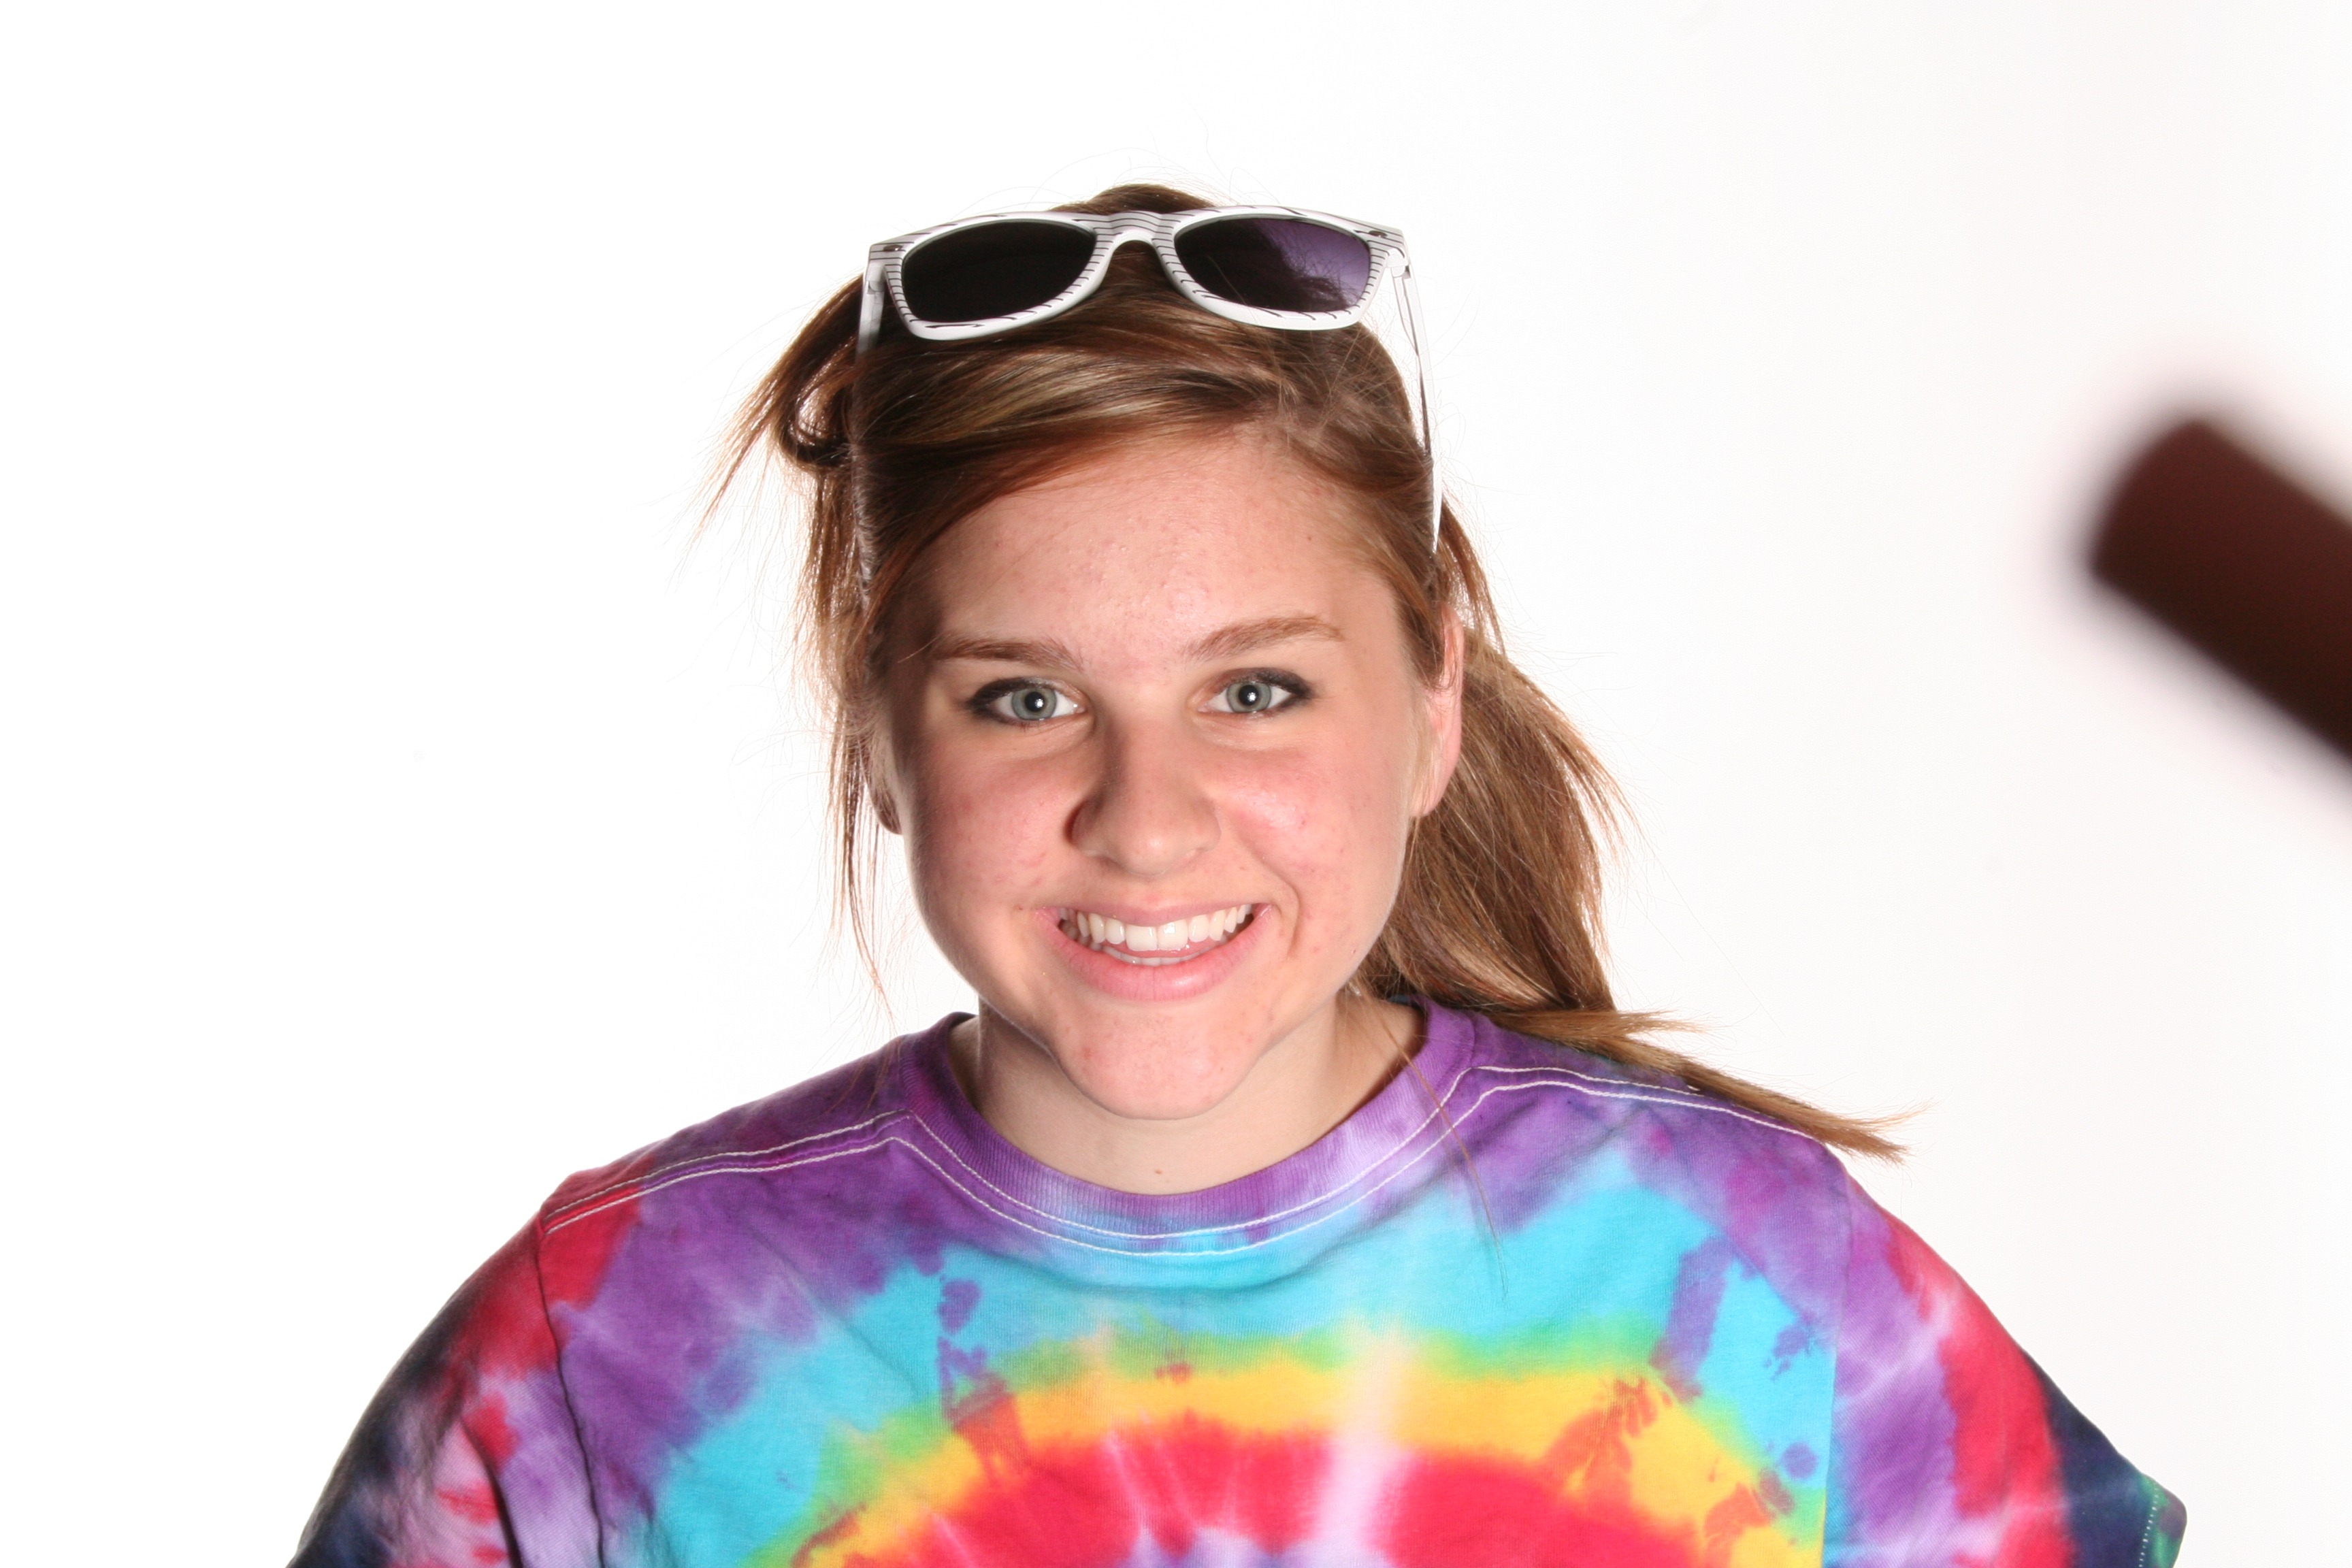
person, girl, woman, female, portrait, young, finger, facial expression, hairstyle, smile, cheerful, face, fun, happy, happiness, sunglasses, eye, glasses, joy, expression, color shirt